Canine reproduction

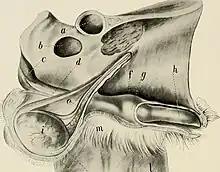

A dog's glans consists of two sections: Behind the lower, long part ("pars longa glandis") lies the "knot" ("Bulbus glandis") which expands only after penetrating the vagina and causes the male dog to remain inside the bitch ("Tie") for some time after ejaculation (typically between 15 and 30 min). This increases the chance of fertilisation and prevents, albeit for a short time, other suitors from mating with a particular female.